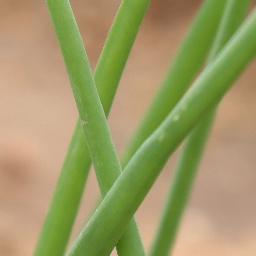
Label: healthy